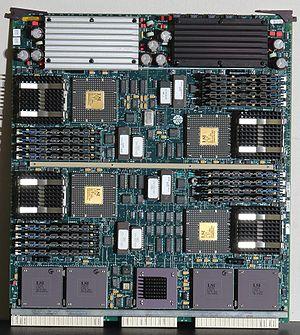
La SGI Onyx est une série de systèmes d'infographie conçue par SGI et sortie en 1993. Deux modèles de SGI Onyx existent, deskside et rackmount.